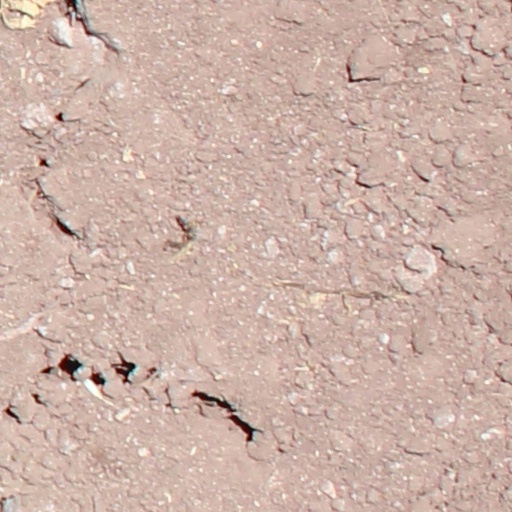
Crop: wheat